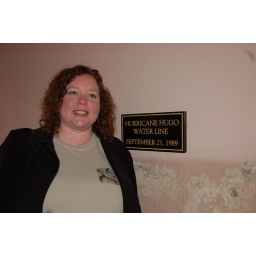
becky by the sign showing how high the water came up with Hurrican Hugo